Radka Kovaříková

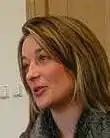
Kovaříková in 2006

Radka Kovaříková (born 26 February 1975) is a Czech former competitive pair skater. With René Novotný, she is the 1995 World champion and 1995 European silver medalist.